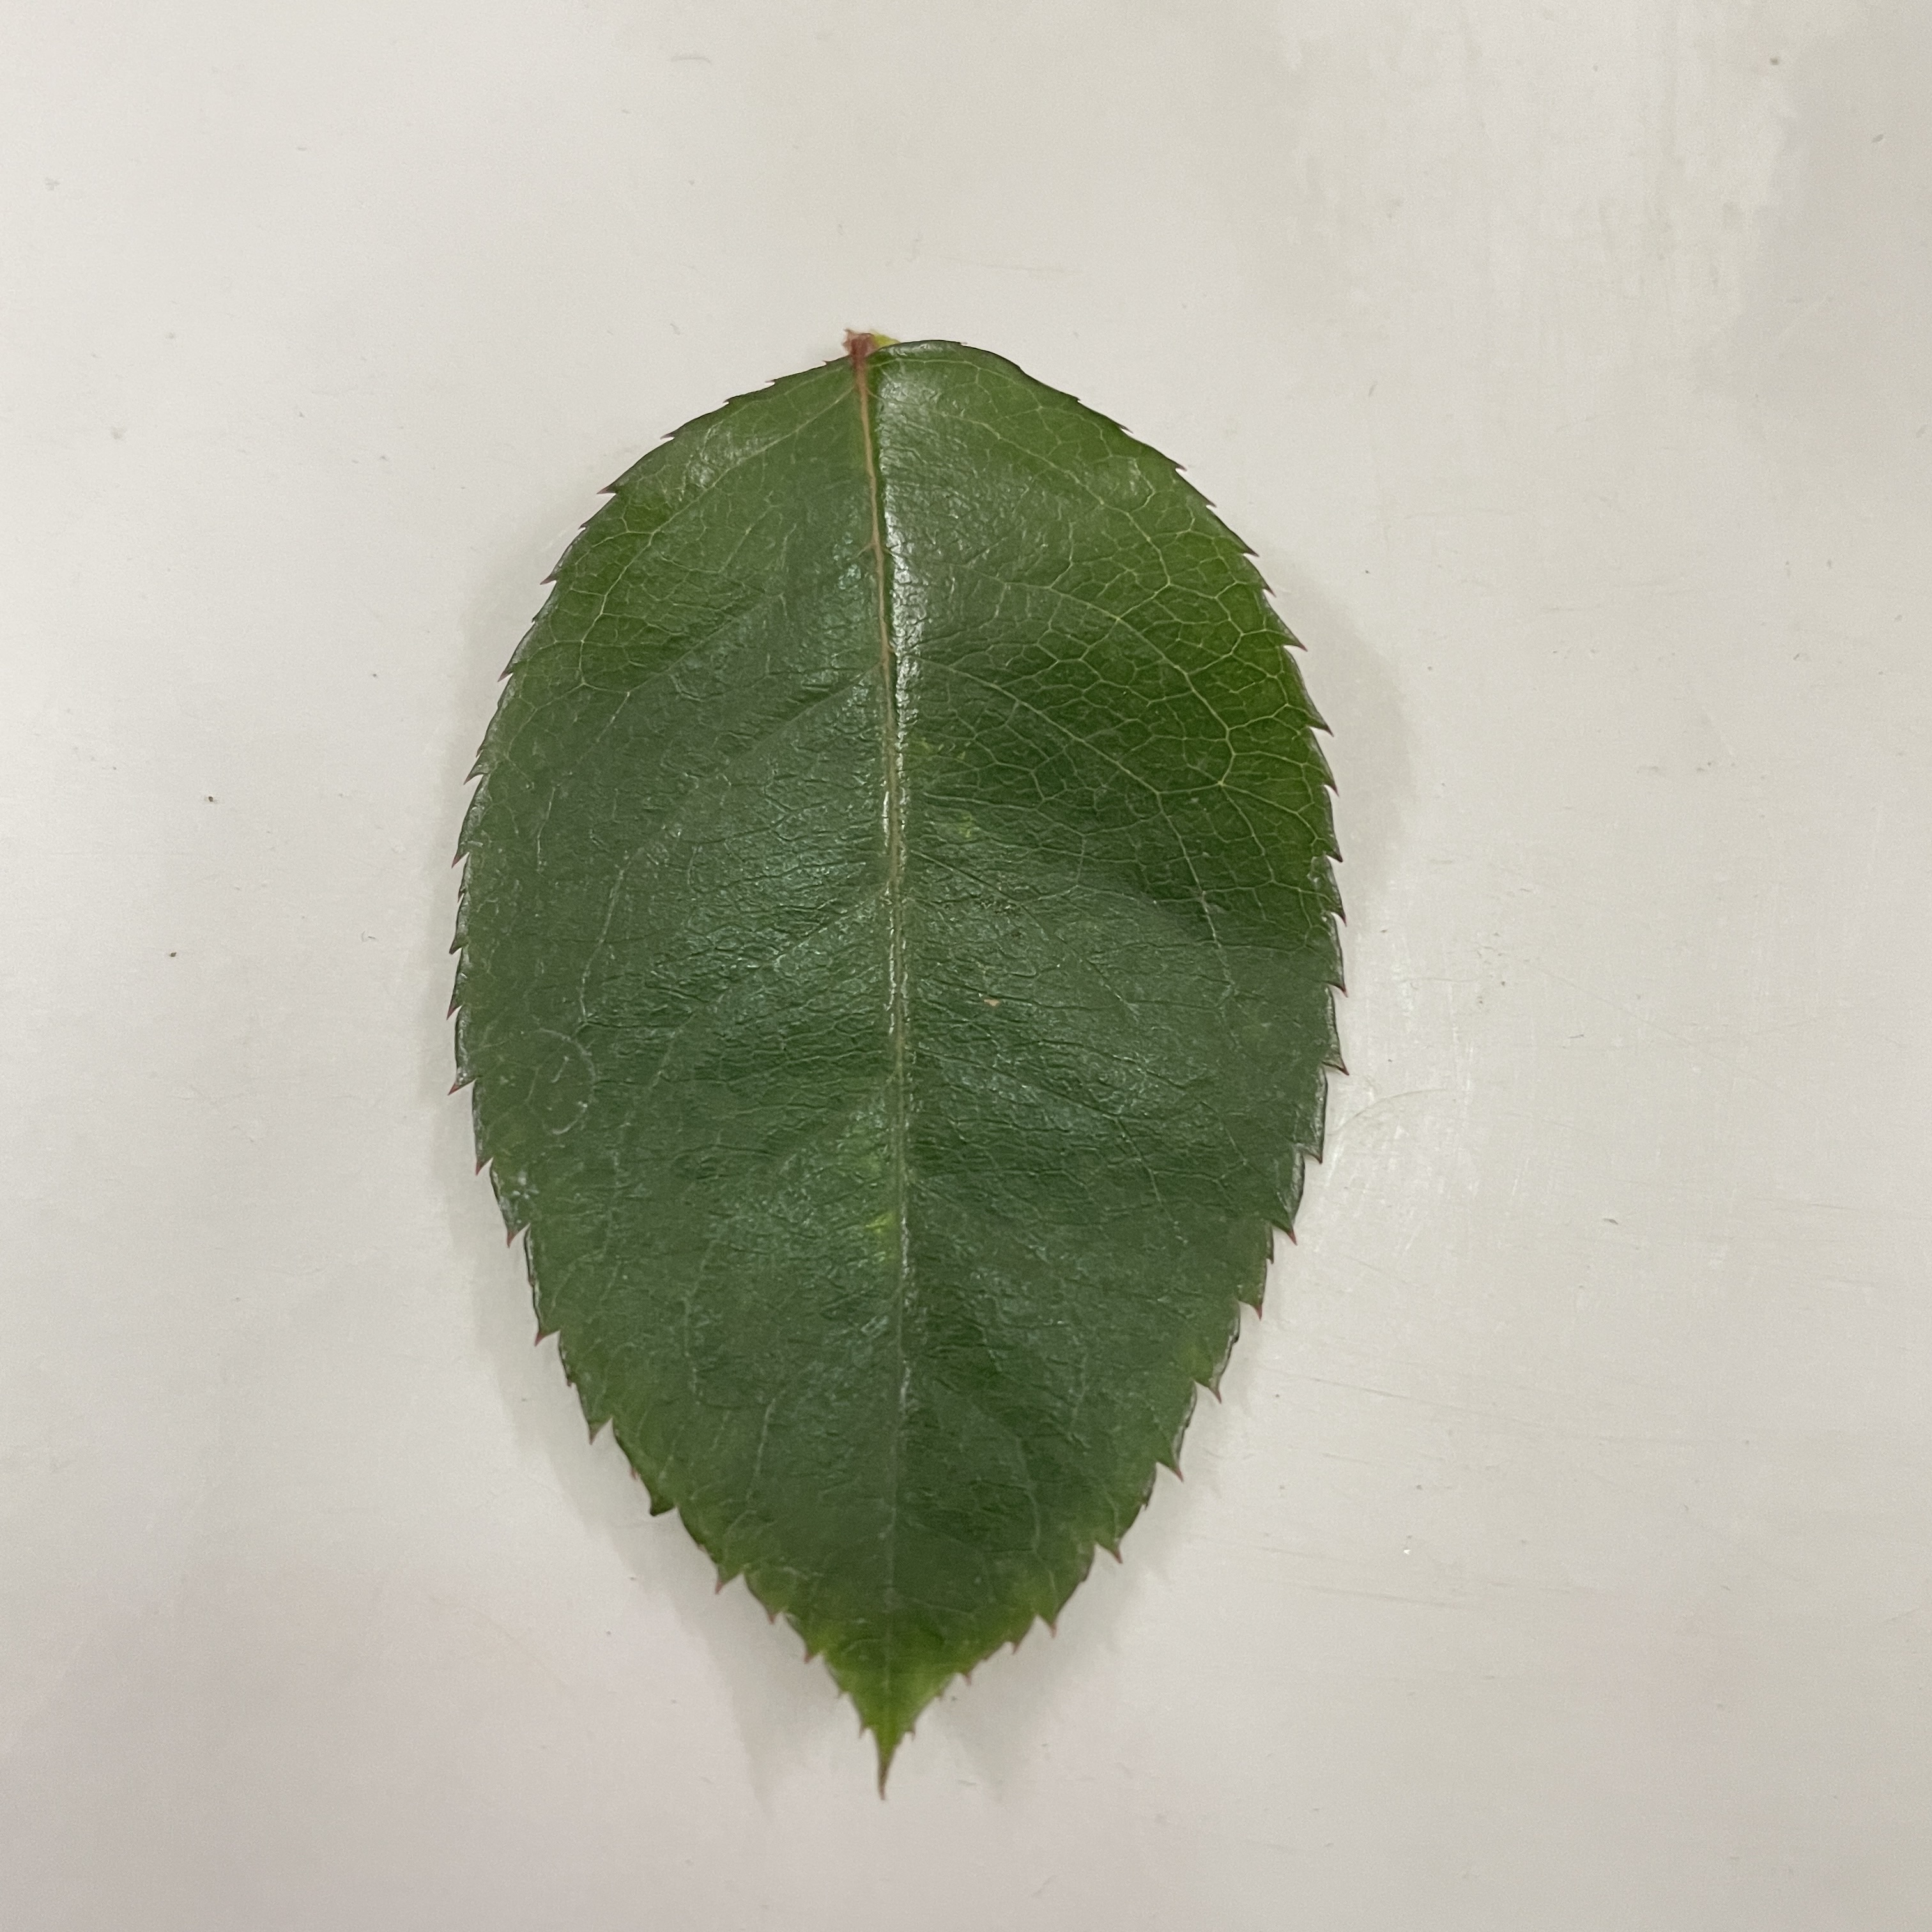
Label: Healthy Leaf